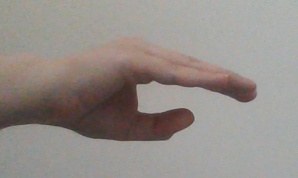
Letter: jeem